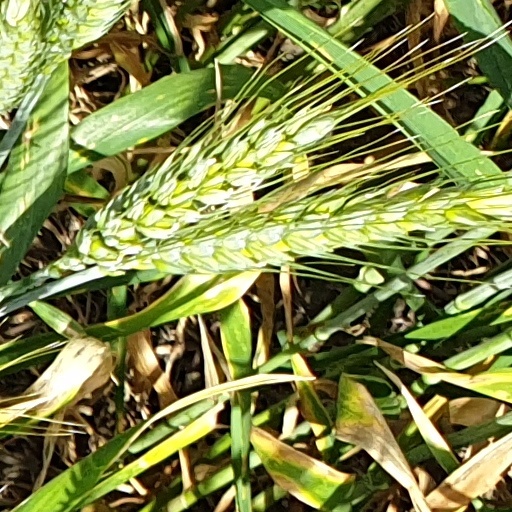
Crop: wheat